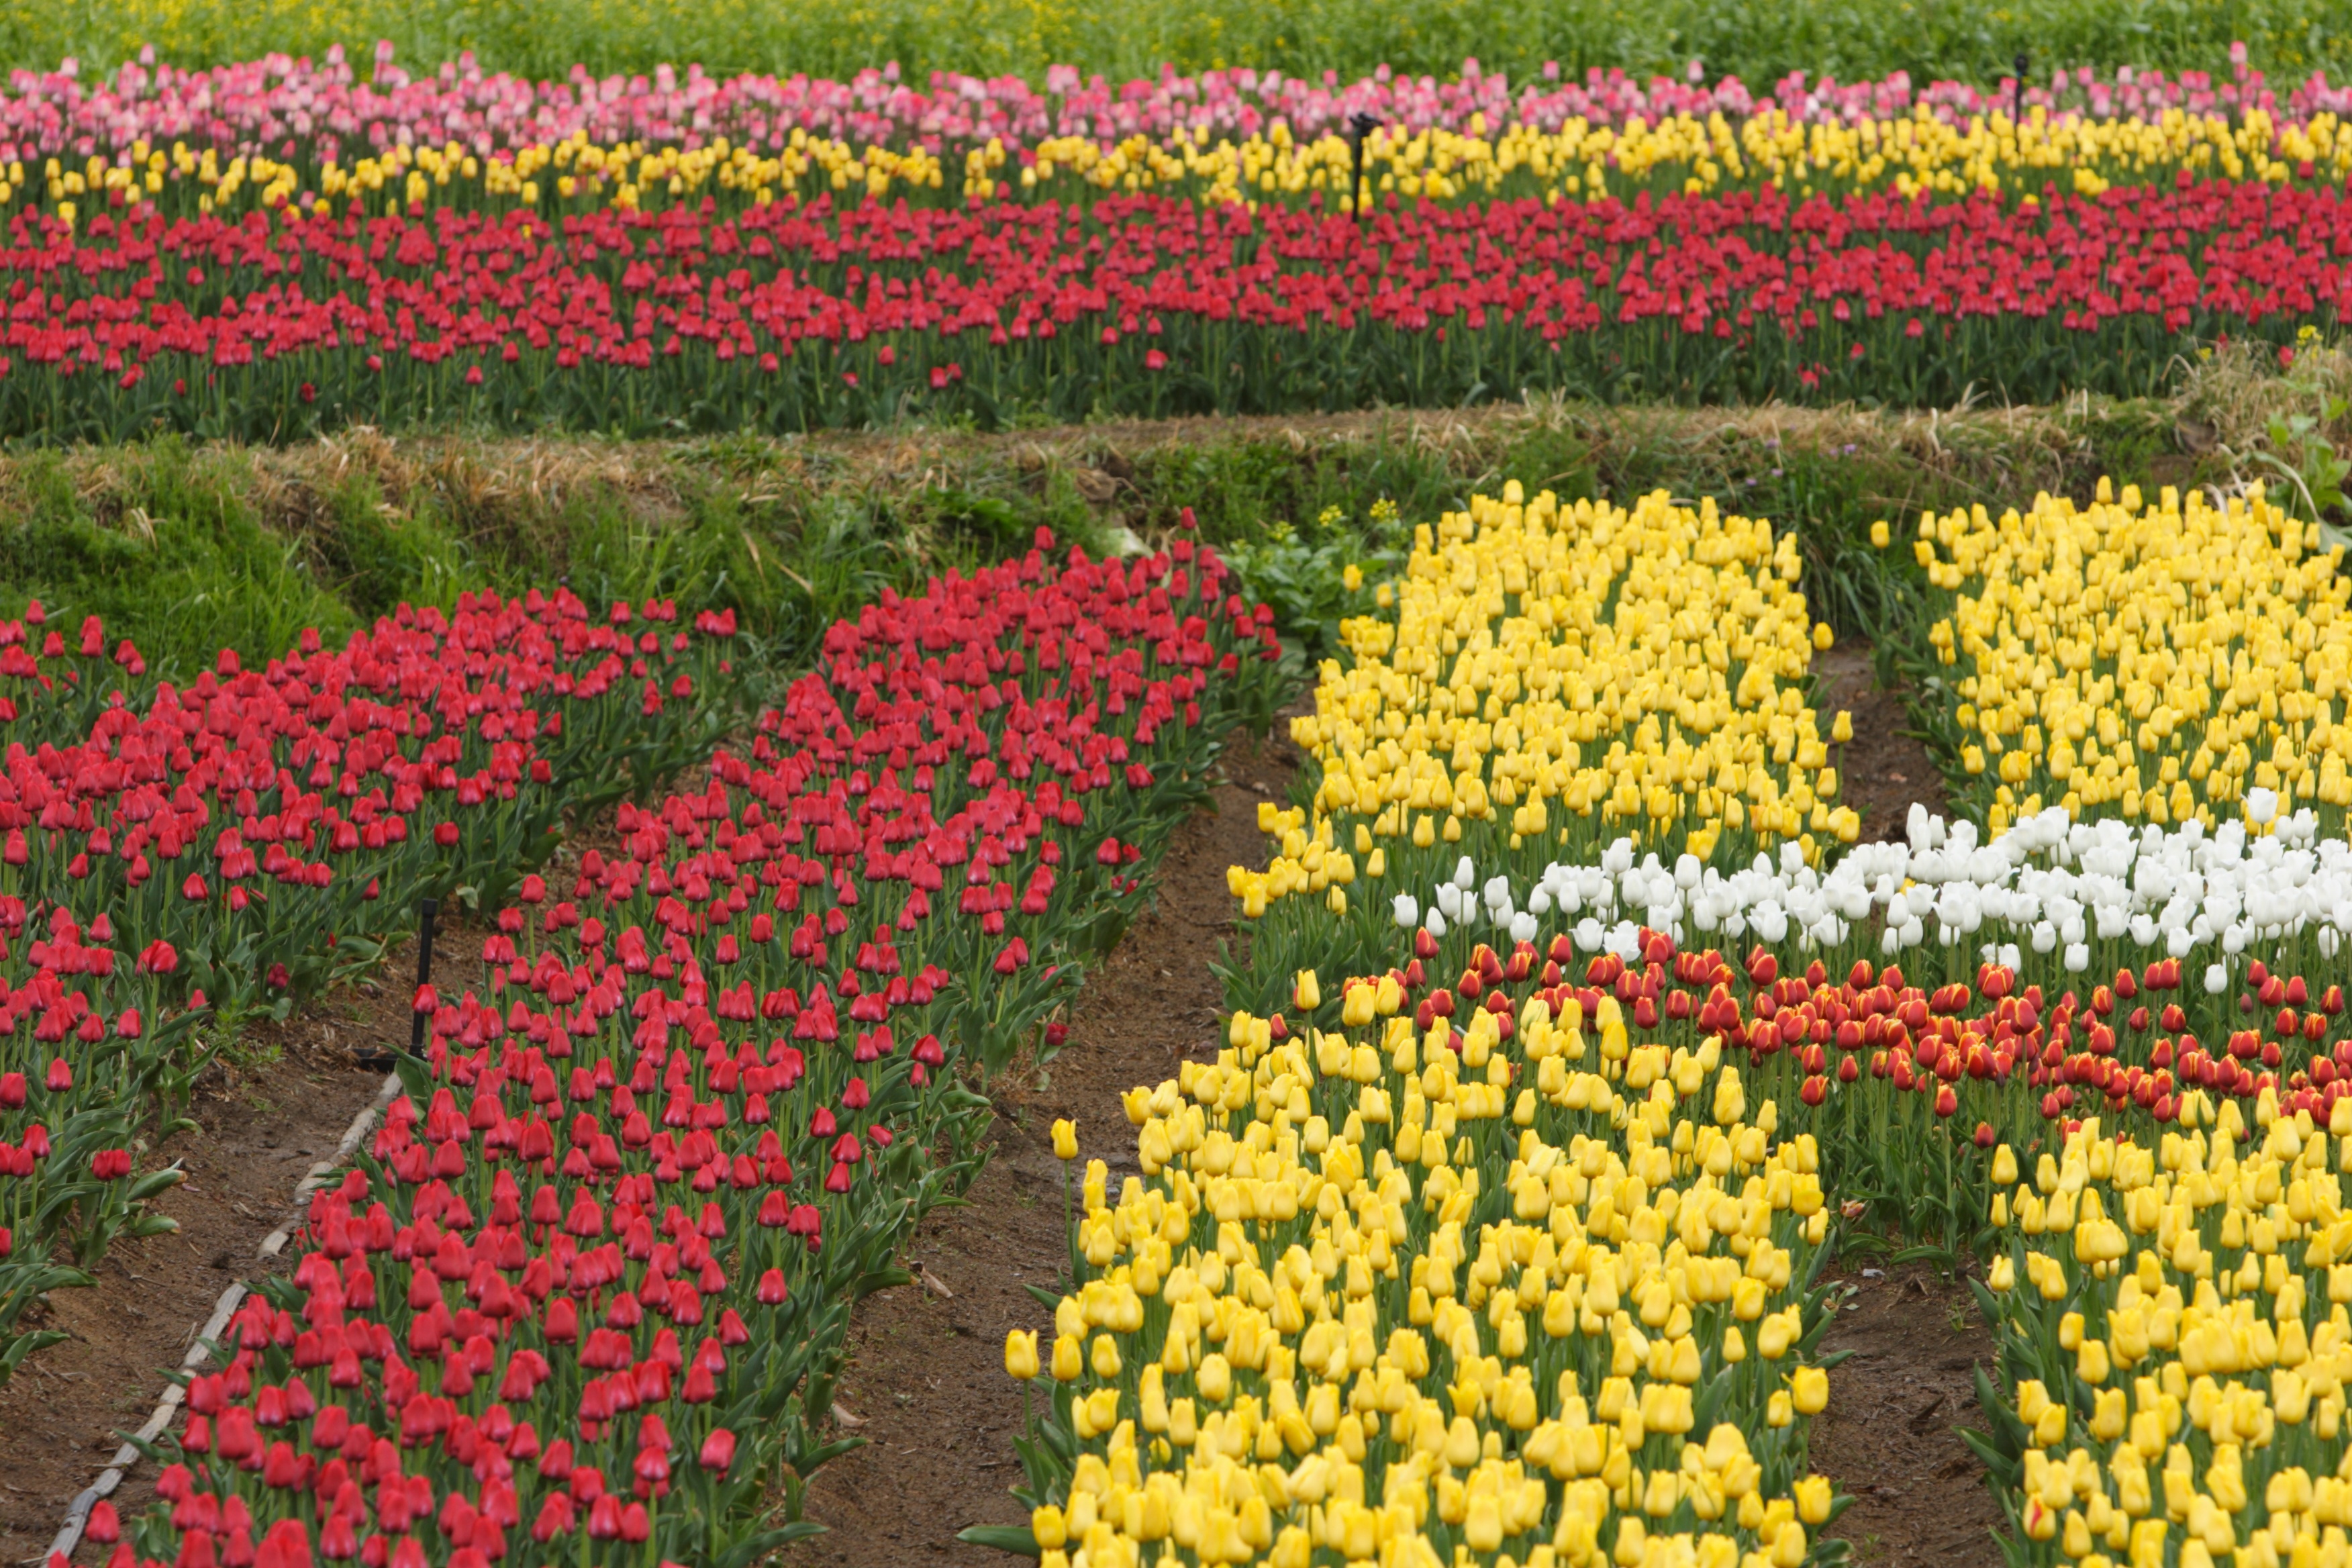
nature, plant, field, flower, tulip, spring, agriculture, yellow flower, flowers, red flower, beauty, flowering plant, south sea, lily family, tools lip, changping reservoir, the grasslands, annual plant, land plant